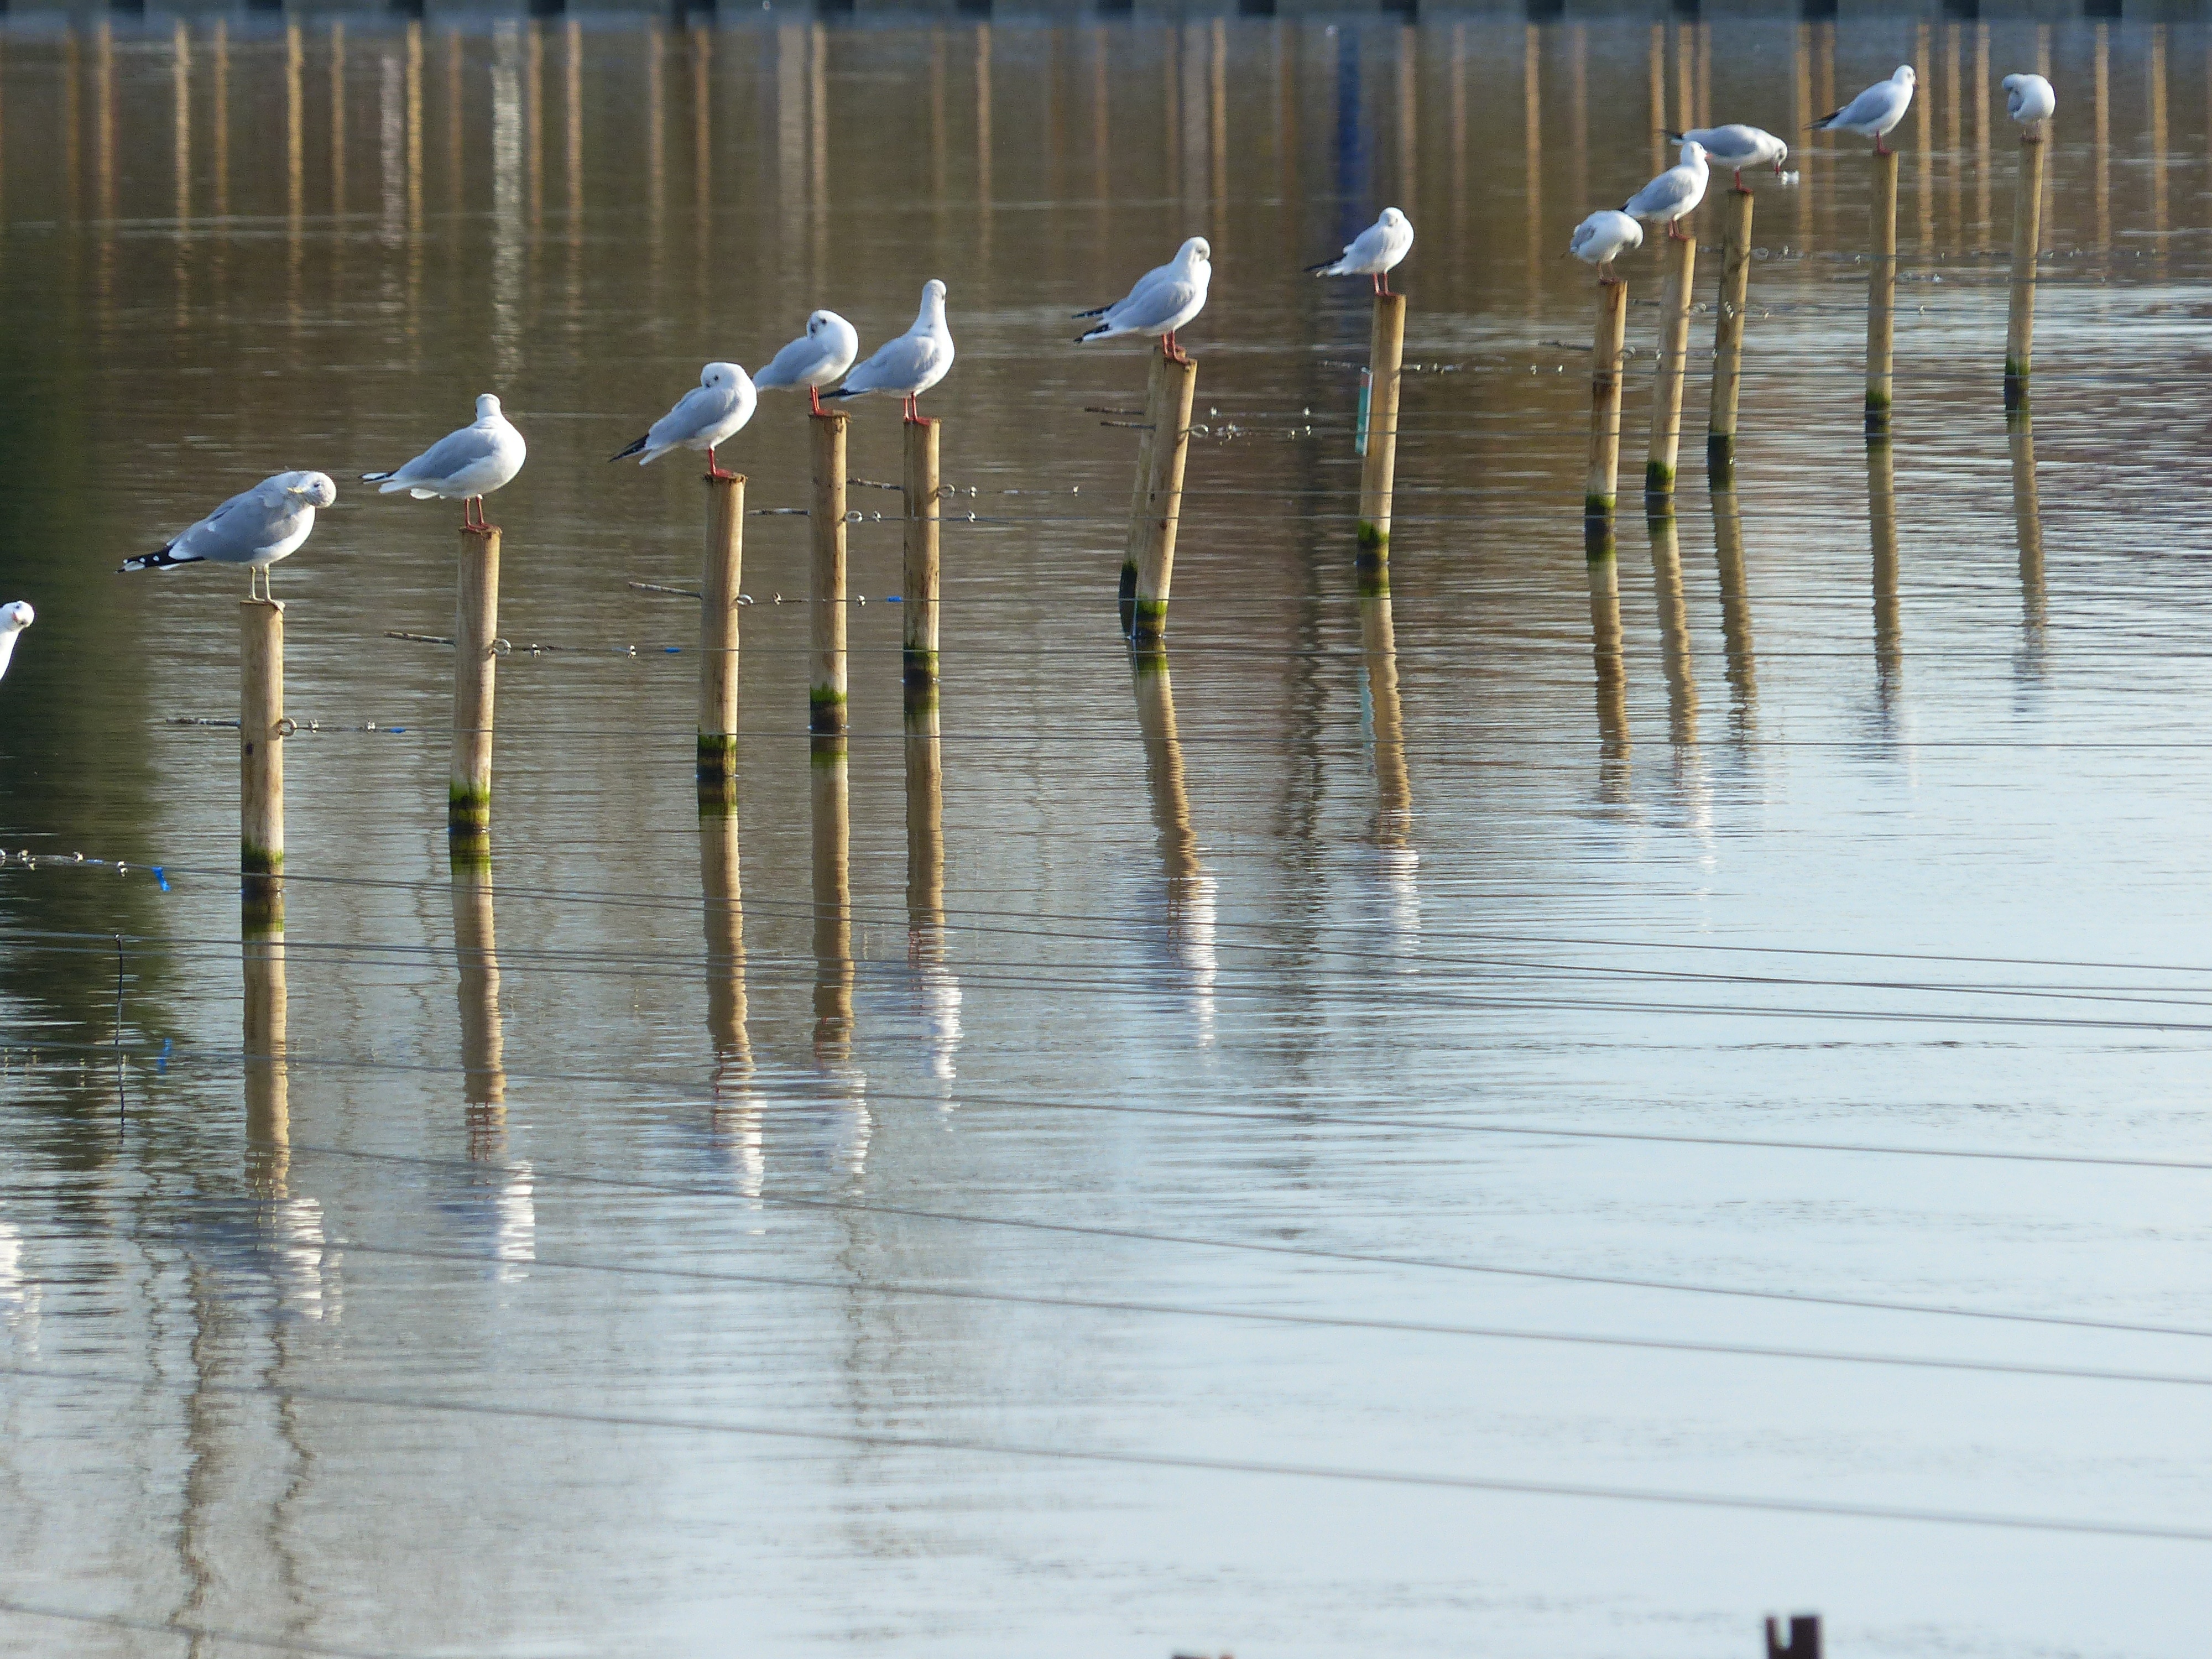
water, winter, bird, wildlife, ice, reflection, gull, fauna, posts, seagulls, water bird